Wem

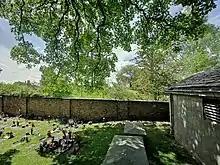
Site of Wem Castle Mound, seen from the church yard

Pantulf fought at the Battle of Hastings under his superior lord Earl Roger. Stafford Castle and Wem was granted to him with a further 28 manors in the area bounded by Clive, Ellesmere, Tilley and Cresswell, with some of the manors within this area belonging to other lords (Prees to the Bishop of Lichfield, and Soulton to the King's Chapel in Shrewsbury Castle, for example).